Procuratie

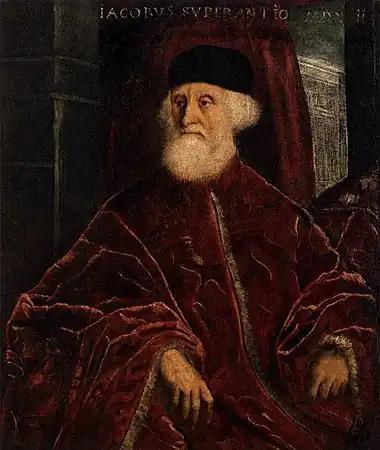
Tintoretto, "Portrait of Jacopo Soranzo" (1550). The portrait of Soranzo, elected procurator of Saint Mark "de supra" in 1522, hung in the "ridotti" of the procurators.

For the first two floors, Scamozzi was obliged to continue Sansovino's design for the library. But in his architectural treatise "L’Idea dell’Architettura Universale" ("The Idea of a Universal Architecture"), he is highly critical of Sansovino's entablatures, which he states are excessive in height with respect to the columns. The arches are consequently said to be dwarfed and ill-proportioned. In the Procuratie Nuove, Scamozzi, a rigid classicist, corrects the 'error' by reducing the height of the Ionic frieze, without, however, successfully resolving the problem of transitioning between the two buildings.